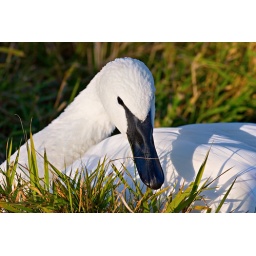
Beautiful white swan resting in the late afternoon sun in the Animal wildlife park outside of Omaha (part of the Henry Doorly Zoo)